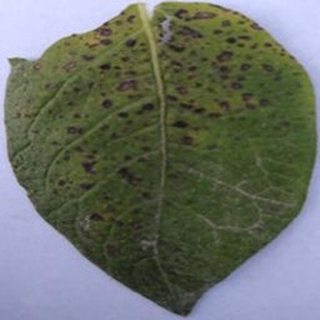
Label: potato_early_blight